Melania Trump

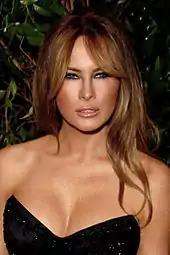
Melania Trump in 2011

The Trumps had three residences that they traveled between: Trump Tower in New York, Trump National Golf Club Bedminster in New Jersey, and Mar-a-Lago in Florida. To have her own private abode, Melania had a private spa constructed on the top floor of Trump Tower. As a couple, the two did not spend much direct time together, preferring to live adjacently with one another. According to Donald, their passive relationship suited him because he worked for a living and did not "want to go home and work at a relationship". Melania accepted a transaction element in their relationship, though she cared about Donald and did not believe that she was a gold digger. When she attended events with her husband at Trump facilities, she often stayed for only a few minutes to make an appearance before returning to the private residence. Donald did not learn to speak Melania's native language, which she said she accepted because she is "not a nagging wife".